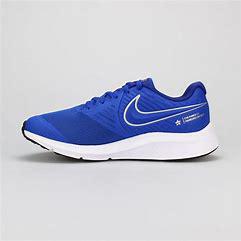
Brand: Nike
Model: Star Runner 2